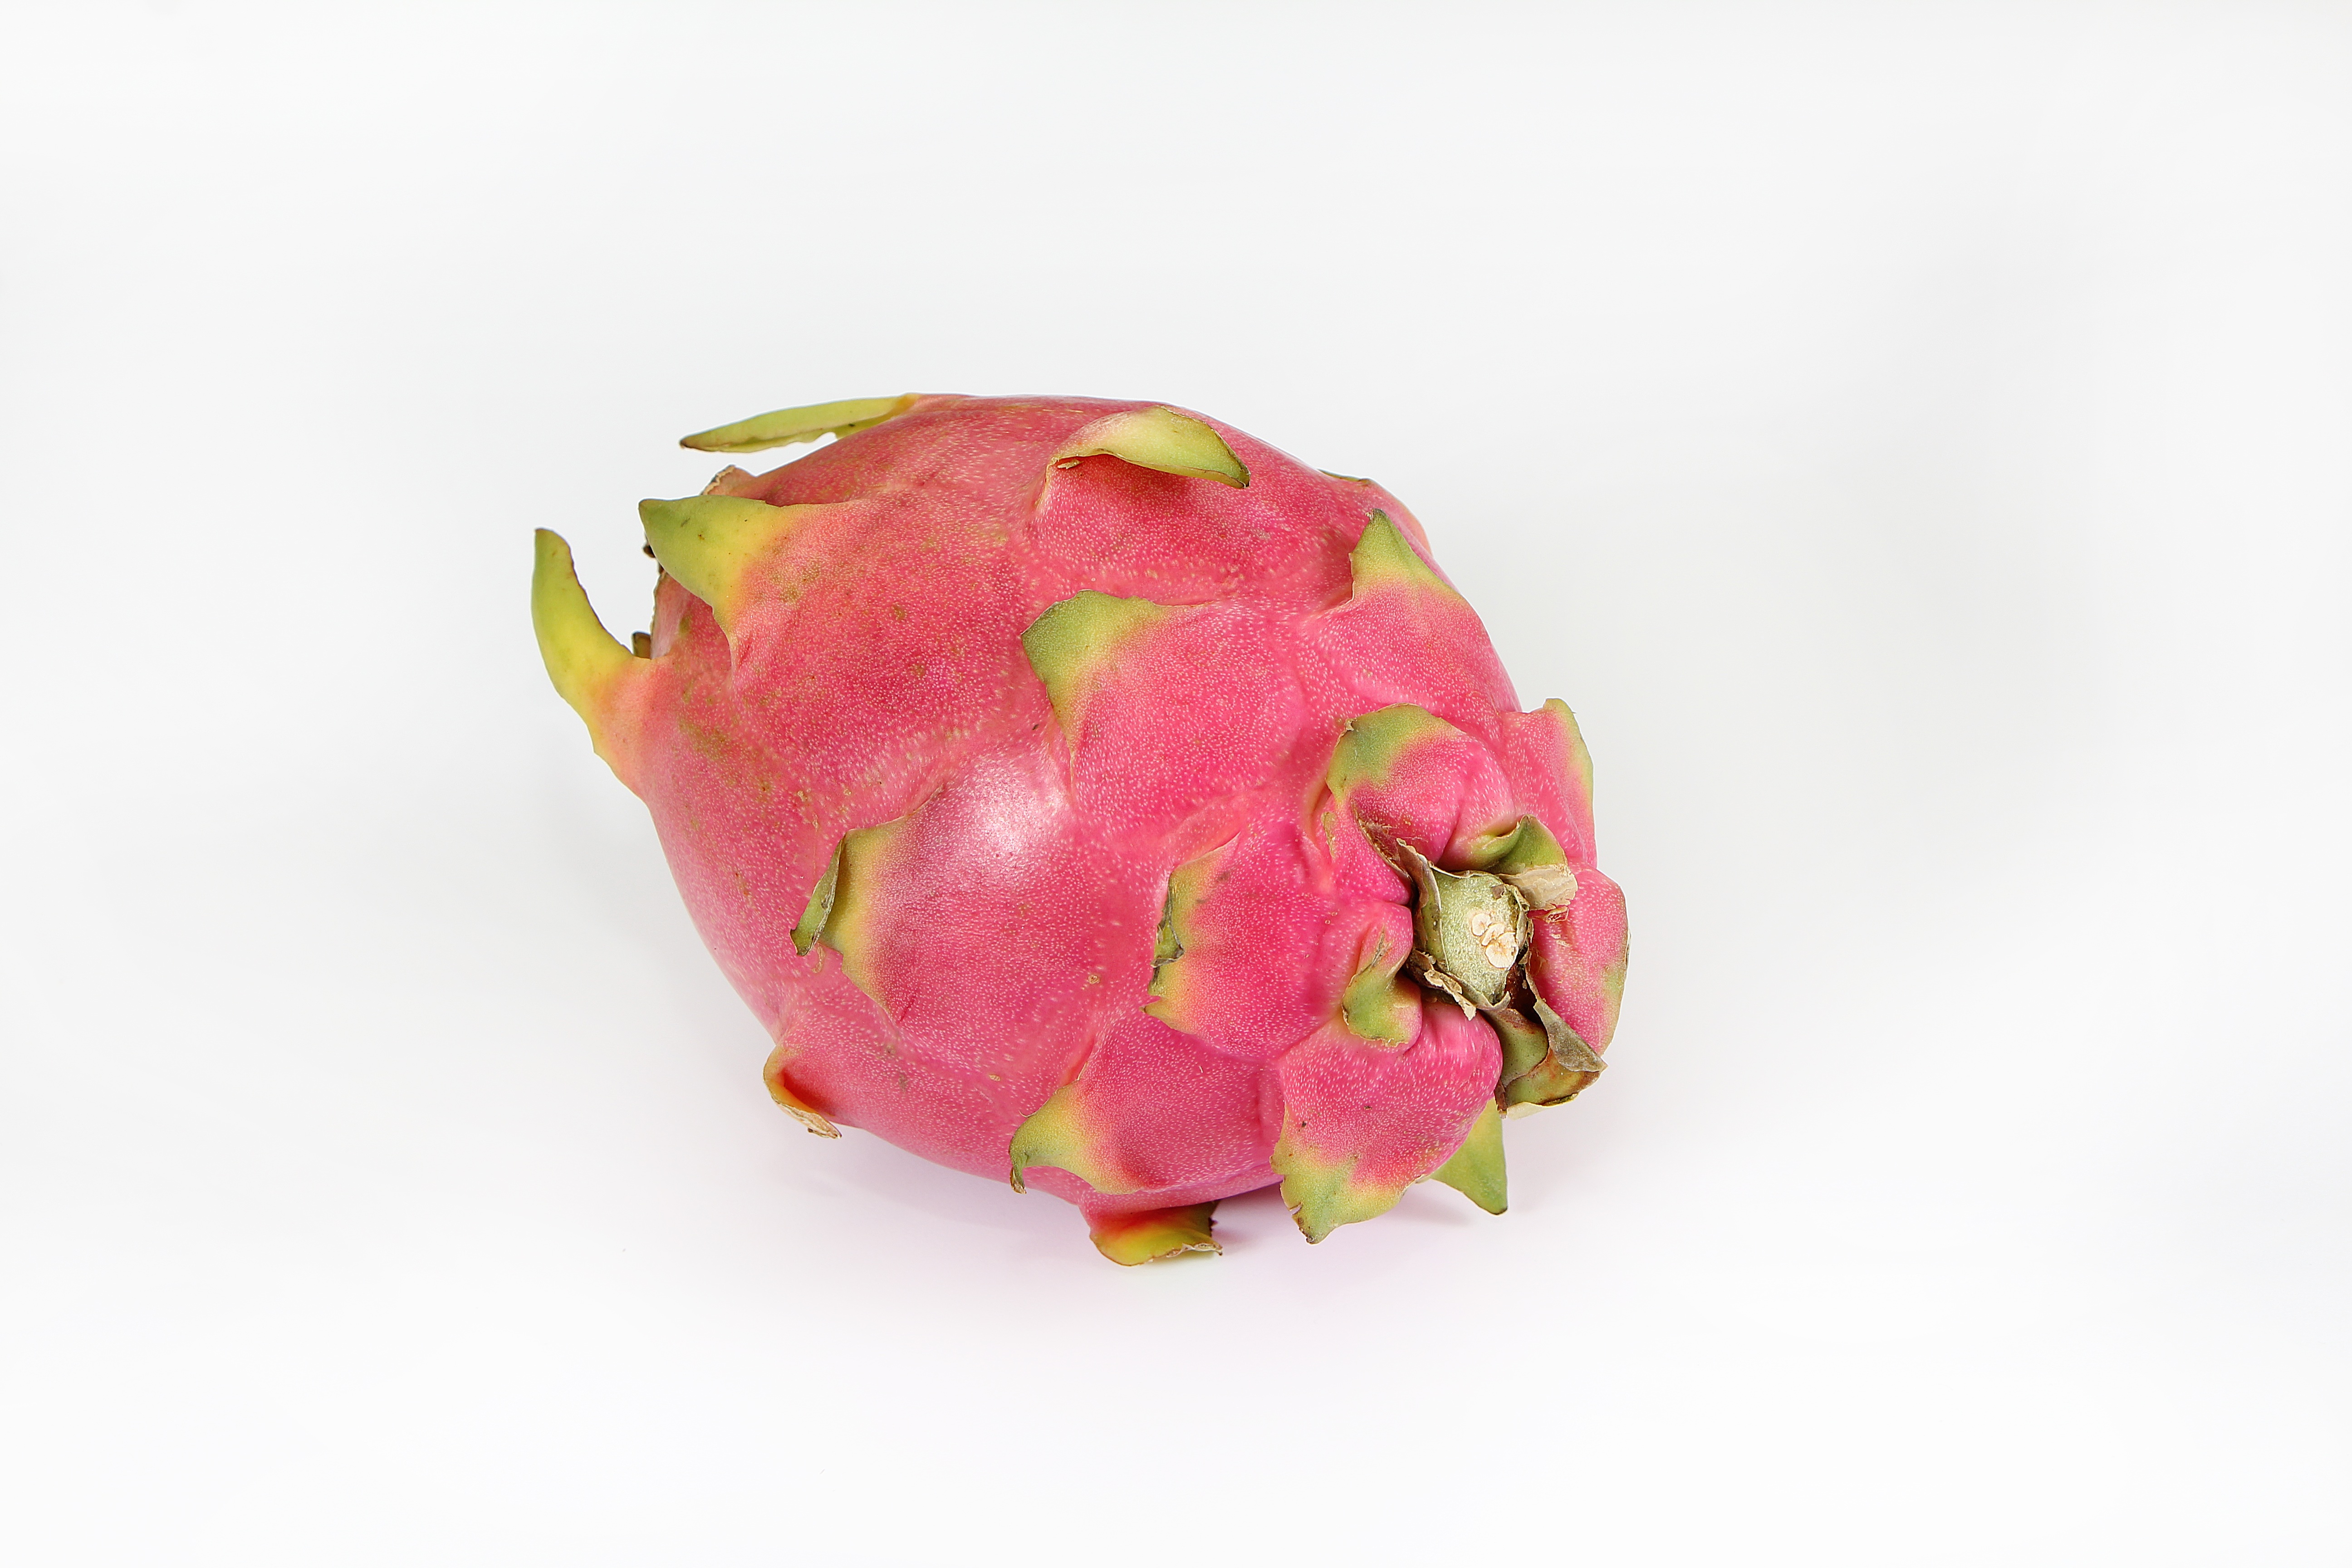
plant, fruit, flower, food, produce, vegetable, strawberry, dragon fruit, strawberries, flowering plant, pitaya, land plant, red dragon